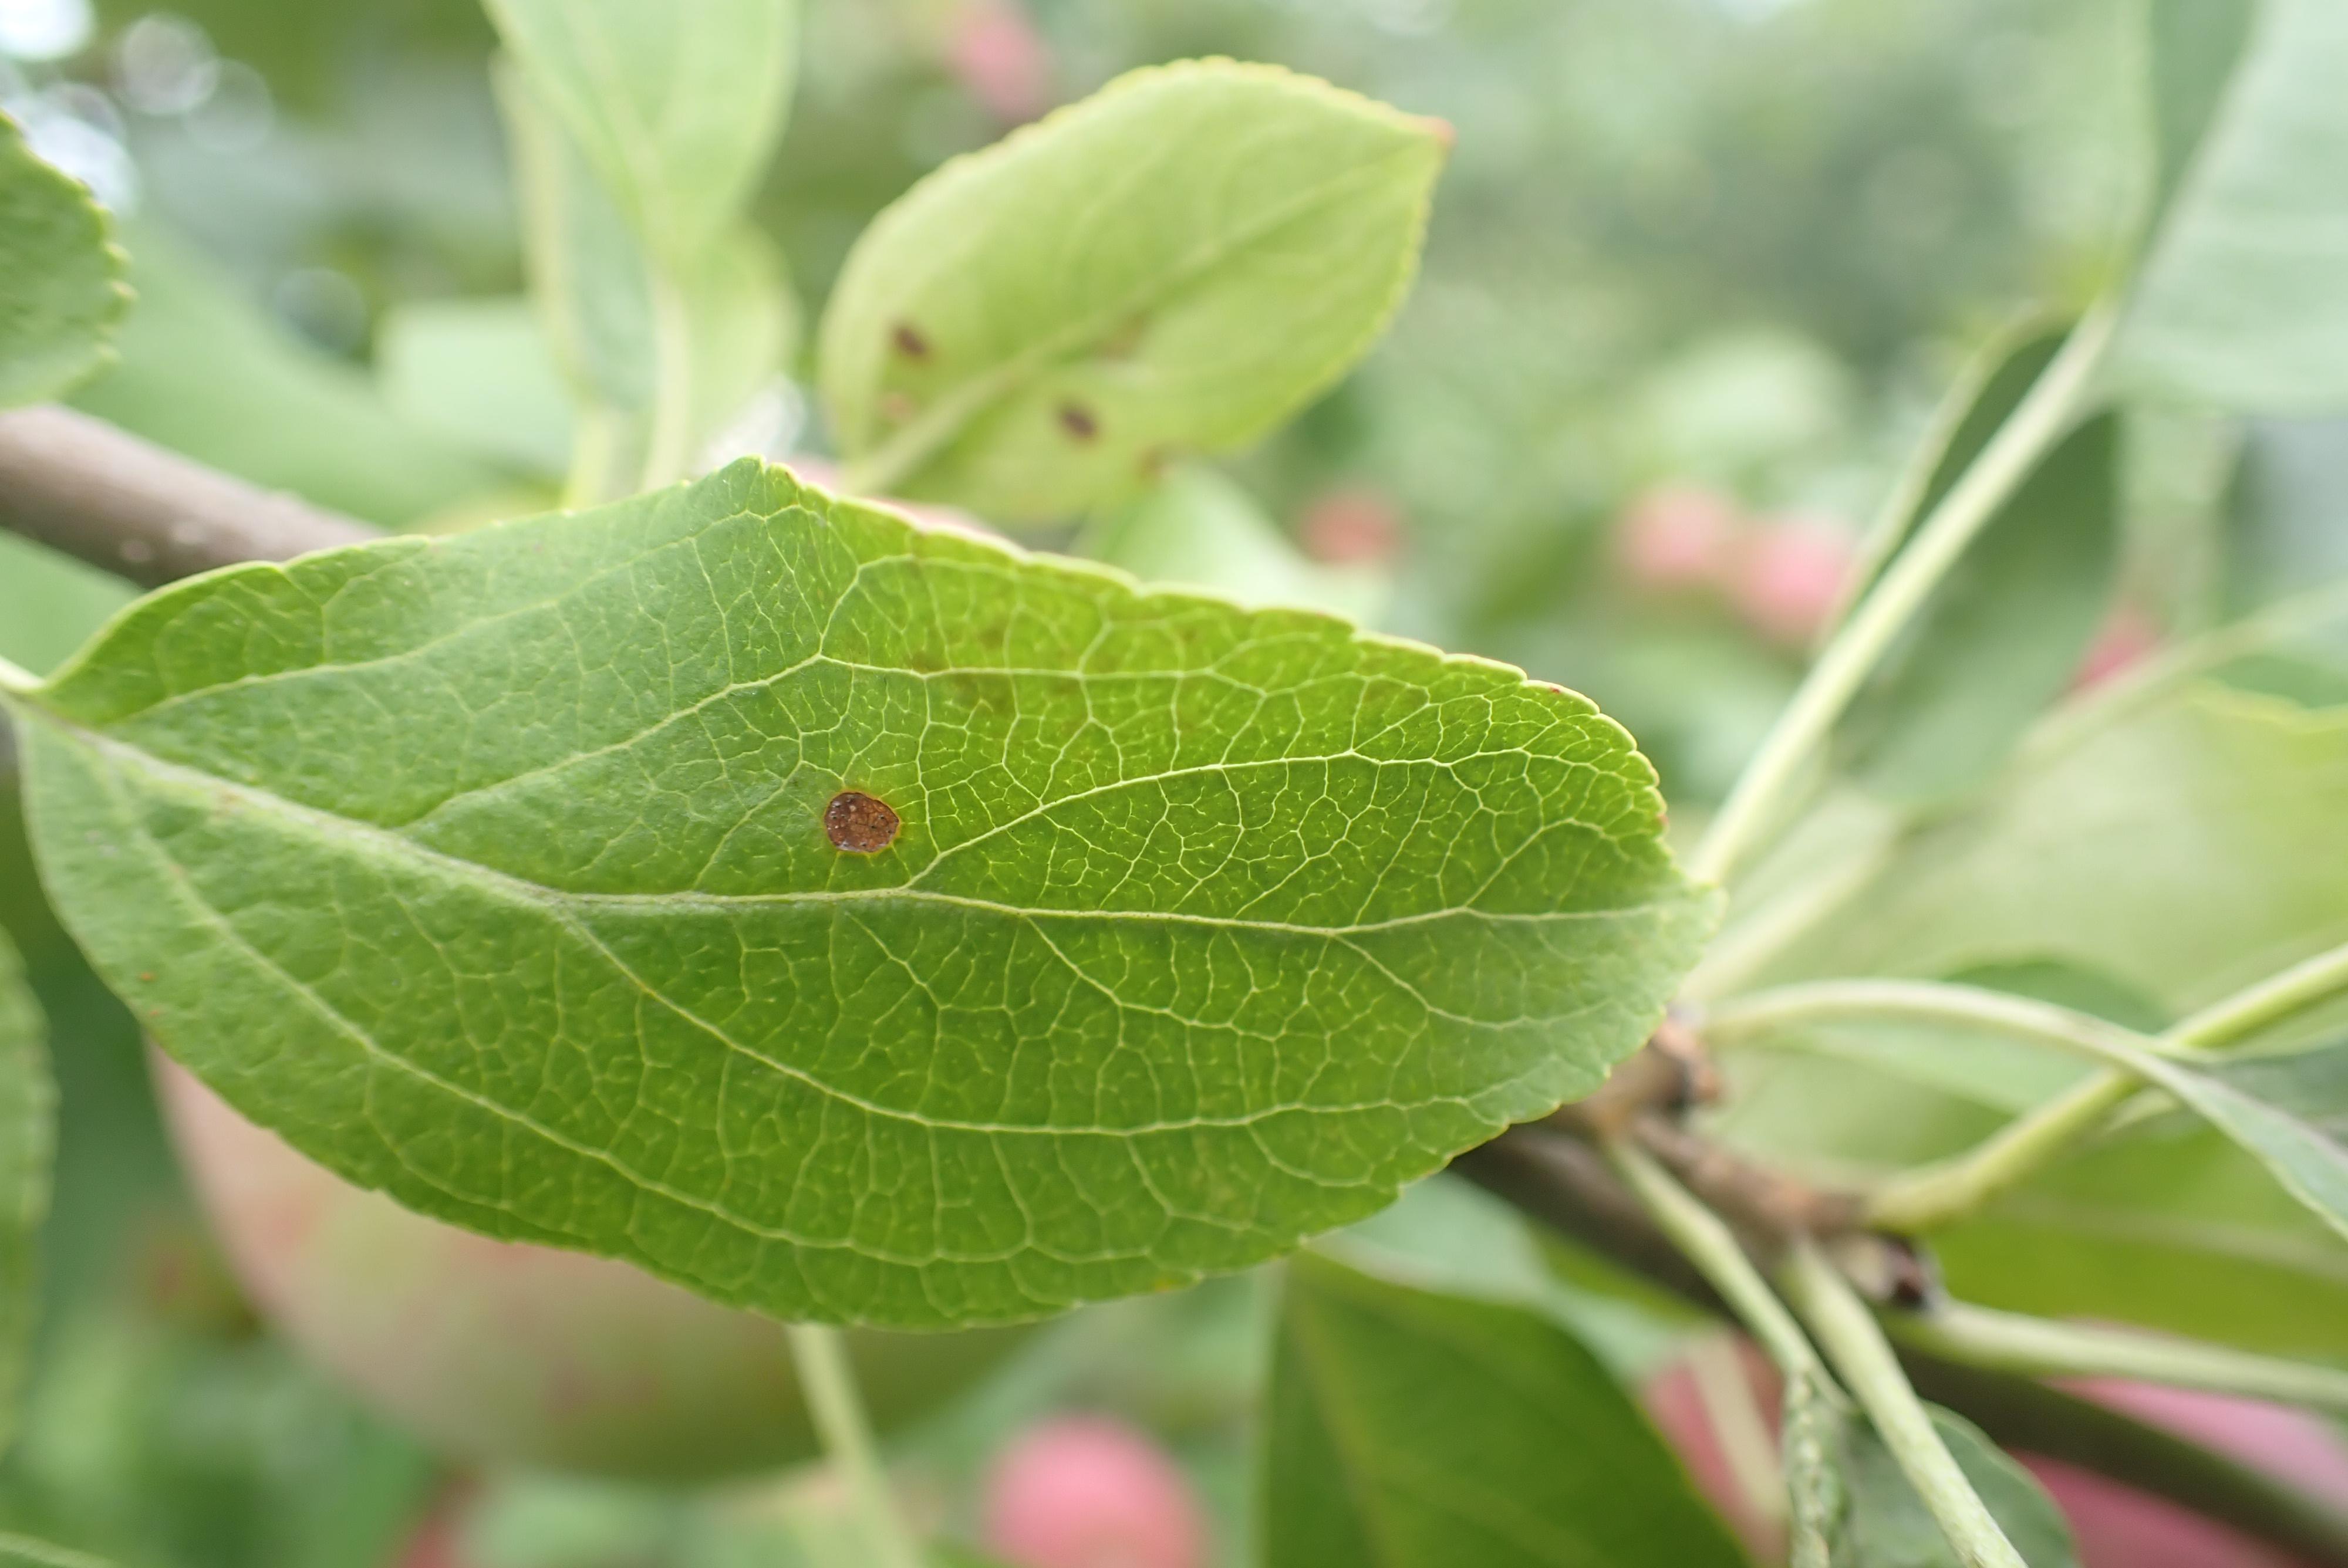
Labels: frog_eye_leaf_spot